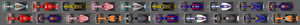
Le Grand Prix automobile de Grande-Bretagne 2017, disputé le 16 juillet 2017 sur le circuit de Silverstone, est la 966ᵉ épreuve du championnat du monde de Formule 1 courue depuis 1950, à l'endroit où se disputa aussi la première d'entre-elles. Il s'agit de la soixante-huitième édition du Grand Prix de Grande-Bretagne comptant pour le championnat du monde de Formule 1, la cinquante-et-unième disputée sur le circuit de Silverstone, et de la dixième manche du championnat 2017.